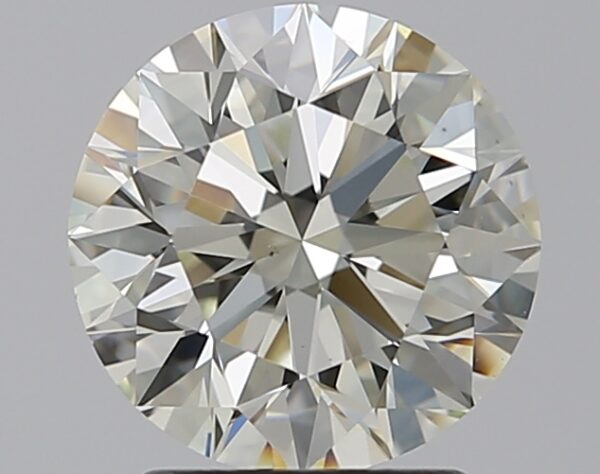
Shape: round
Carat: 2
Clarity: VS1
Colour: L
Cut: EX
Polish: EX
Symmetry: EX
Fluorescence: F
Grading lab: GIA
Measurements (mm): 8.02 x 8.06 x 5.02